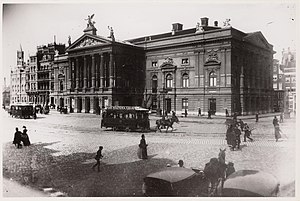
Stadsschouwburg Amsterdam / Det første teater på Leidseplein (1774-1892)
Leidseplein 1774-1890
Stadsschouwburg Amsterdam er navnet på teatret på Leidseplein i Amsterdam, Holland og ligeledes navnet på dets forgængere i nærheden, hvoraf ingen eksisterer mere.